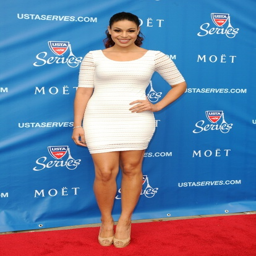
now this is how you work a little white dress .